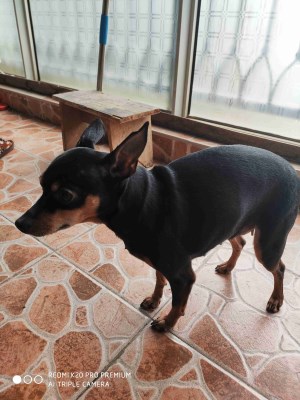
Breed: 561-n000127-miniature_pinscher